Yellow-faced whipsnake

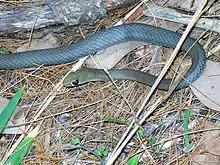
"Demansia psammophis" at Cowan Creek, Ku-ring-gai Chase National Park, Australia

Small reptiles such as skinks and other lizards are predated on by "D. psammophis" during the day. Juvenile "D. psammophis" have been observed to constrict their prey. However, as they become adults, constriction becomes uncommon, with the species occasionally creating a single body loop to restrain its prey. To immobilize and kill prey, "D. psammophis" lashes out and injects toxic venom, slowing and eventually killing its prey.